Holometabolism

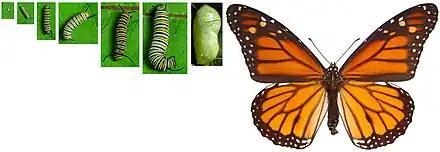
Life-cycle of butterfly, undergoing holometabolous metamorphosis from egg through caterpillar larvae to pupa and adult

J.W. Truman and L.M. Riddiford, in 1999, revitalized the precocious eclosion theory with a focus on endocrine control of metamorphosis. They postulated that hemimetabolan species hatch after three embryonic "moults" into a nymphal form similar to the adult, whereas holometabolan species hatch after only two embryonic 'moults' into vermiform larvae that are very different from the adult. In 2005, however, B. Konopová and J. Zrzavý reported ultrastructural studies across a wide range of hemimetabolan and holometabolan species and showed that the embryo of all species in both groups produce three cuticular depositions. The only exception was the Diptera Cyclorrhapha (unranked taxon of "high" Dipterans, within the infraorder Muscomorpha, which includes the highly studied "Drosophila melanogaster") which has two embryonic cuticles, most likely due to secondary loss of the third. Critics of the precocious eclosion theory also argue that the larval forms of holometabolans are very often more specialized than those of hemimetabolans. X. Belles illustrates that the maggot of a fruitfly "cannot be envisaged as a vermiform and apodous (legless) creature that hatched in an early embryonic stage." It is in fact extremely specialized: for example, the cardiostipes and dististipes of the mouth are fused, as in some mosquitoes, and these parts are also fused to the mandibles and thus form the typical mouth hooks of fly larvae. Maggots are also secondarily, and not primitively, apodous. They are more derived and specialized than the cockroach nymph, a comparable and characteristic hemimetabolan example.